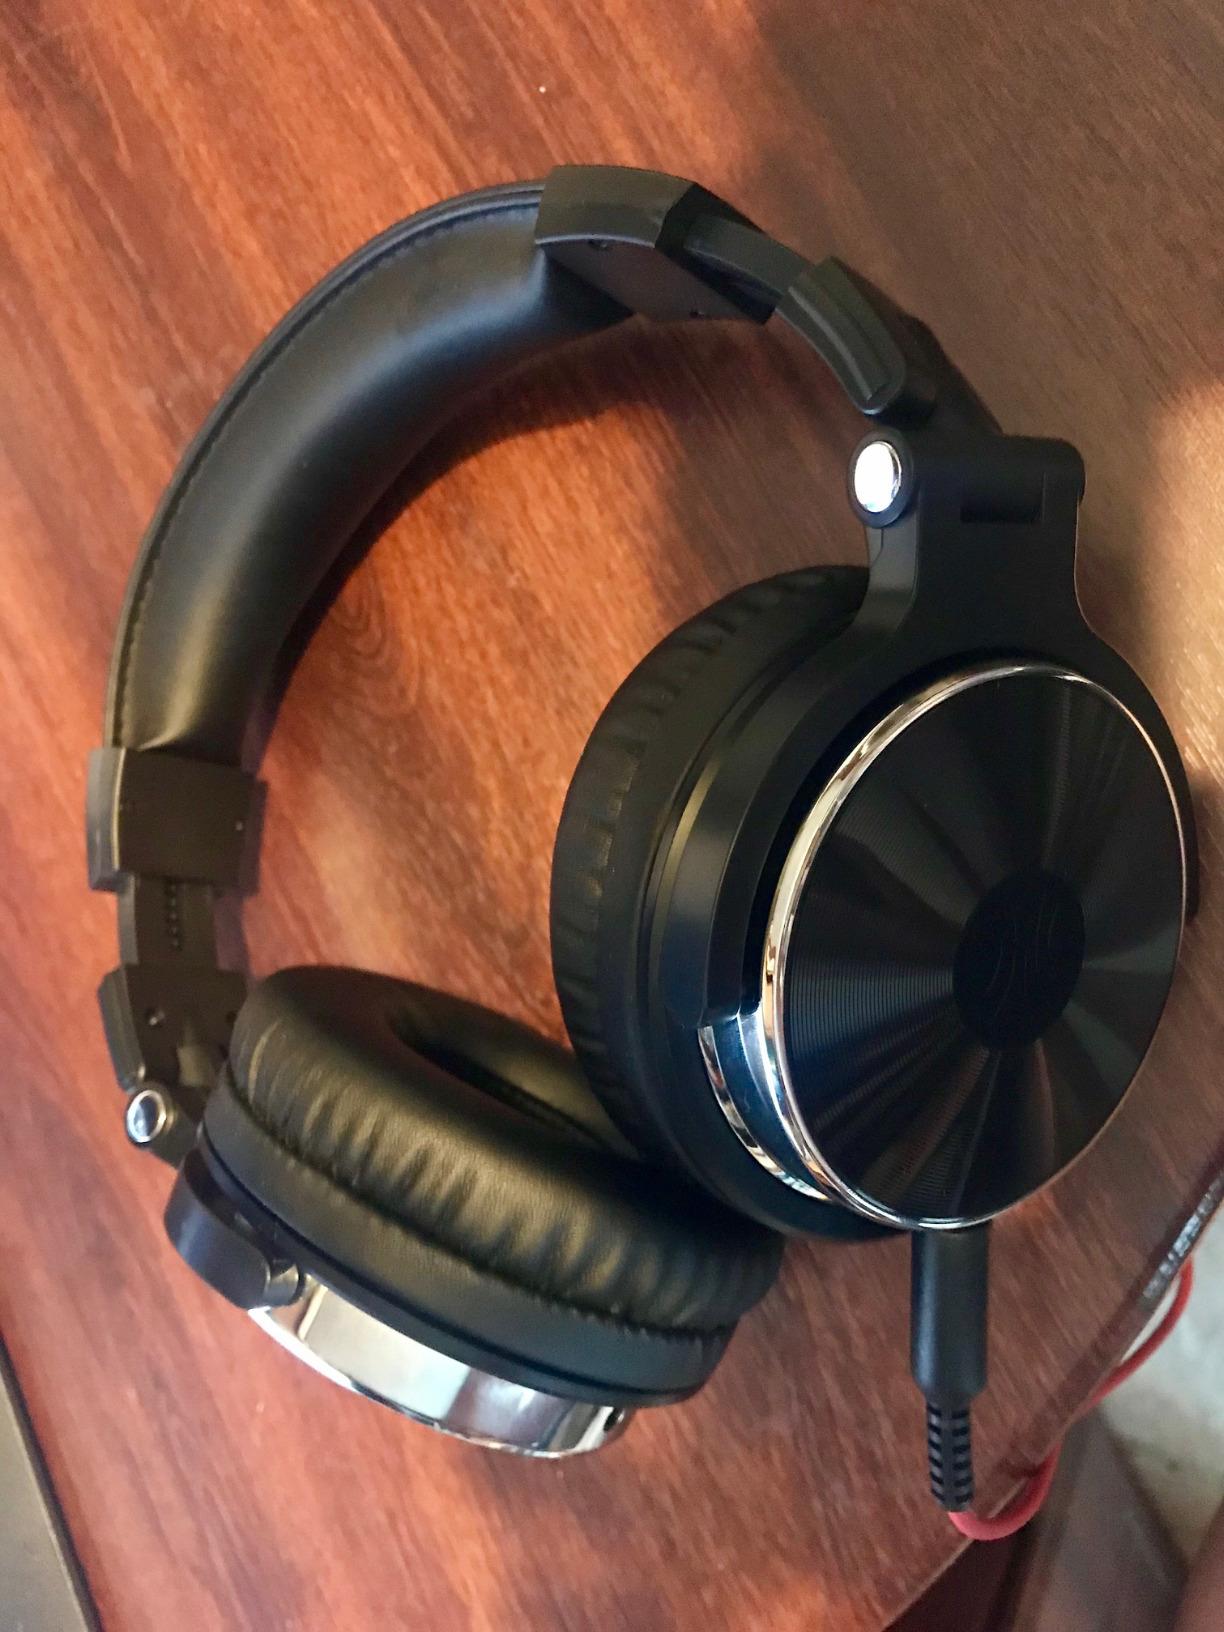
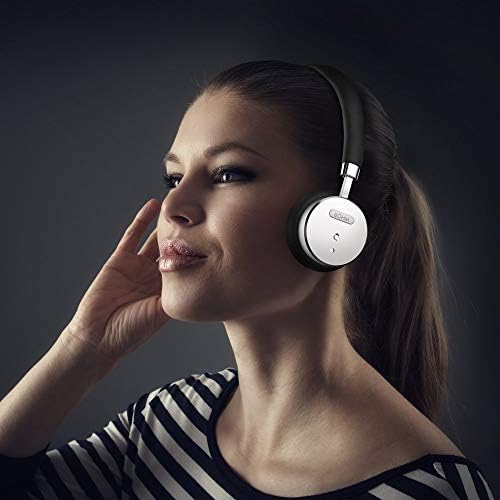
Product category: headphones
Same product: no